Solipskier

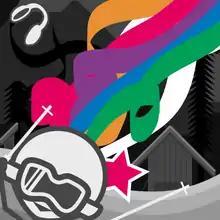
App icon

Solipskier is a sports video game for Adobe Flash, iOS, and Android developed and published by Mikengreg, the two-person team of Michael Boxleiter and Greg Wohlwend. In "Solipskier", the player draws the snowy slope for an on-screen skier to pass through slalom gates and tunnels. The character accelerates with downhill sections and can launch into the air to perform tricks and earn a higher score. The idea came from a brainstorming session about parallax scrolling with speedy action in the foreground and the ability for the player to "paint" the terrain. It was Boxleiter and Wohlwend's first game to receive public appreciation. It was released August 29, 2010 to generally favorable reviews and was a runner-up in the 2011 Game Developers Conference Independent Games Festival's Best Mobile Game category.